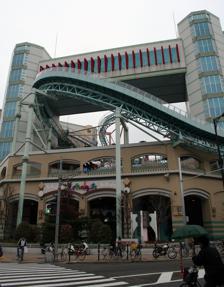
Building: Festivalgate
Country: Japan
Year built: 1997
Not to be confused with Festival Hall, Osaka . Former Japanese amusement park Festivalgate The entrance to Festival Gate Location Osaka , Japan , Osaka Prefecture, Osaka City, Japan Coordinates 34°39′00″N 135°30′17″E / 34.650069°N 135.504694°E / 34.650069; 135.504694 Status Defunct Opened 18 July 1997 ( 1997-07-18 ) Closed 31 July 2007 ( 2007-07-31 ) Website http://www.festivalgate.co.jp (dead) Festivalgate ( Japanese : フェスティバルゲート , Hepburn : Fesutibarugēto ) was an amusement park in the Shinsekai district of Naniwa , Osaka , Japan , just beside the Shin-Imamiya Station of the Osaka Loop Line of Nishinihon Japan Railway and Nankai Railway . Originally the site of a train depot, the park opened in July 1997. The city of Osaka invested in the park, but the theme park was originally managed by a private company which went bankrupt in 2004, and has since been managed by the municipal government of Osaka. In 2007, the local authorities decided to put the property up for sale. The park was demolished on 19 March 2012. In late 2014, a new building on the site opened containing a Maruhan entertainment center and a Mega Donki outlet. Gallery Entrance to the Sega World arcade in Festivalgate (extreme left, unrelated to SegaWorld ), October 2004 Festivalgate Demolition, 19 March 2012 References